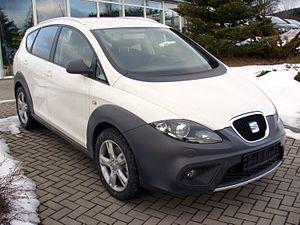
Le Seat Altea Freetrack est un 4x4 de la marque espagnole Seat et est étroitement dérivé du monospace Altea XL, version longue de l'Altea. Il a été lancé en septembre 2007 et reprend largement du concept car du même nom dévoilé la même année.